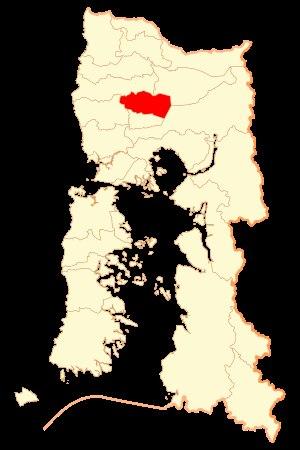
Frutillar est une ville et une commune du Chili faisant partie de la province de Llanquihue, elle-même rattachée à la région des Lacs.